Land Management Bureau (Philippines)

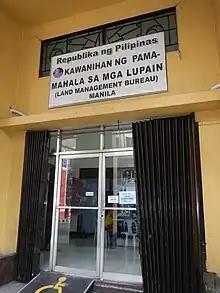
Facade of the former headquarters at Plaza Cervantes, Binondo, Manila

The agency was founded on September 2, 1901 by virtue of Act No. 218 as the Insular Bureau of Public Lands (IBPL). William Tipton was named as its first head. The Bureau was tasked to have a survey of the archipelago through Act No. 926.